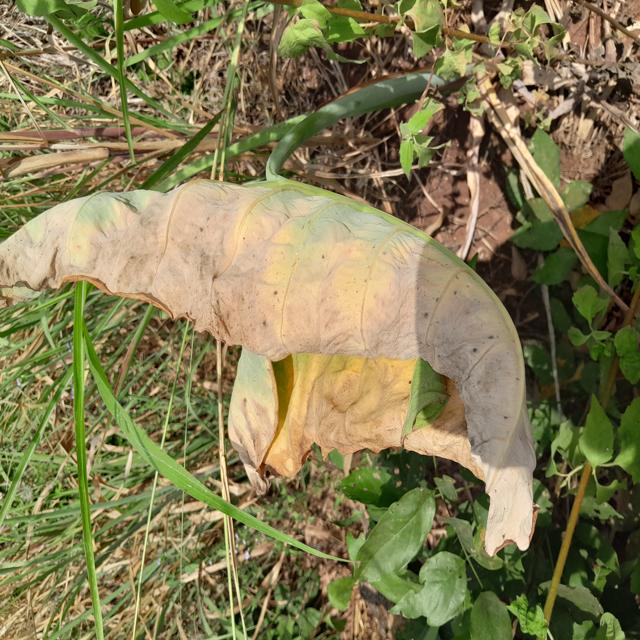
Label: Late_Blight